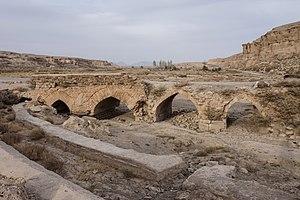
Pont de la période Séfévide, Izadkhvast, Iran
Izadkhvast est une ville de l'arrondissement central du département d'Abadeh, dans la province de Fars, en Iran. Au recensement de 2006, sa population était de 7 366 habitants, pour 1 803 familles.